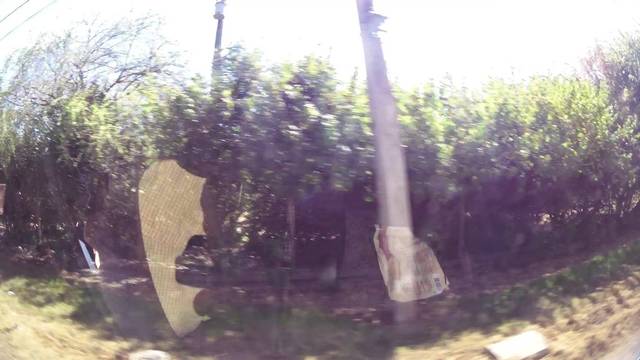
Region: Chile
Coordinates: -33.649, -70.906